Conservation of energy

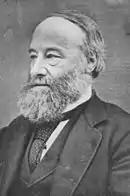
James Prescott Joule

The mechanical equivalence principle was first stated in its modern form by the German surgeon Julius Robert von Mayer in 1842. Mayer reached his conclusion on a voyage to the Dutch East Indies, where he found that his patients' blood was a deeper red because they were consuming less oxygen, and therefore less energy, to maintain their body temperature in the hotter climate. He discovered that heat and mechanical work were both forms of energy, and in 1845, after improving his knowledge of physics, he published a monograph that stated a quantitative relationship between them.